47th Infantry Regiment (United States)

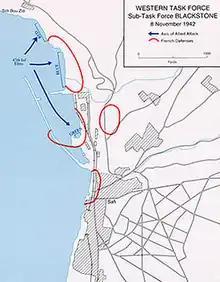
Map of landings of the regiment at Safi, Morocco

In November 1942, the regiment took part in Operation Blackstone in North Africa, where it fought against Vichy French forces during an amphibious landing; the regiment's Company K were the first American troops to land in French Morocco. At the time of the regiment was commanded by Colonel Edwin Randle. Following its actions during Operation Torch, of which Blackstone was a part, the regiment took part in divisional duties of monitor Spanish Morocco, which lasted into early 1943; during this time, the regiment conducted a foot march of more than from Safi to Port-Lyautey.